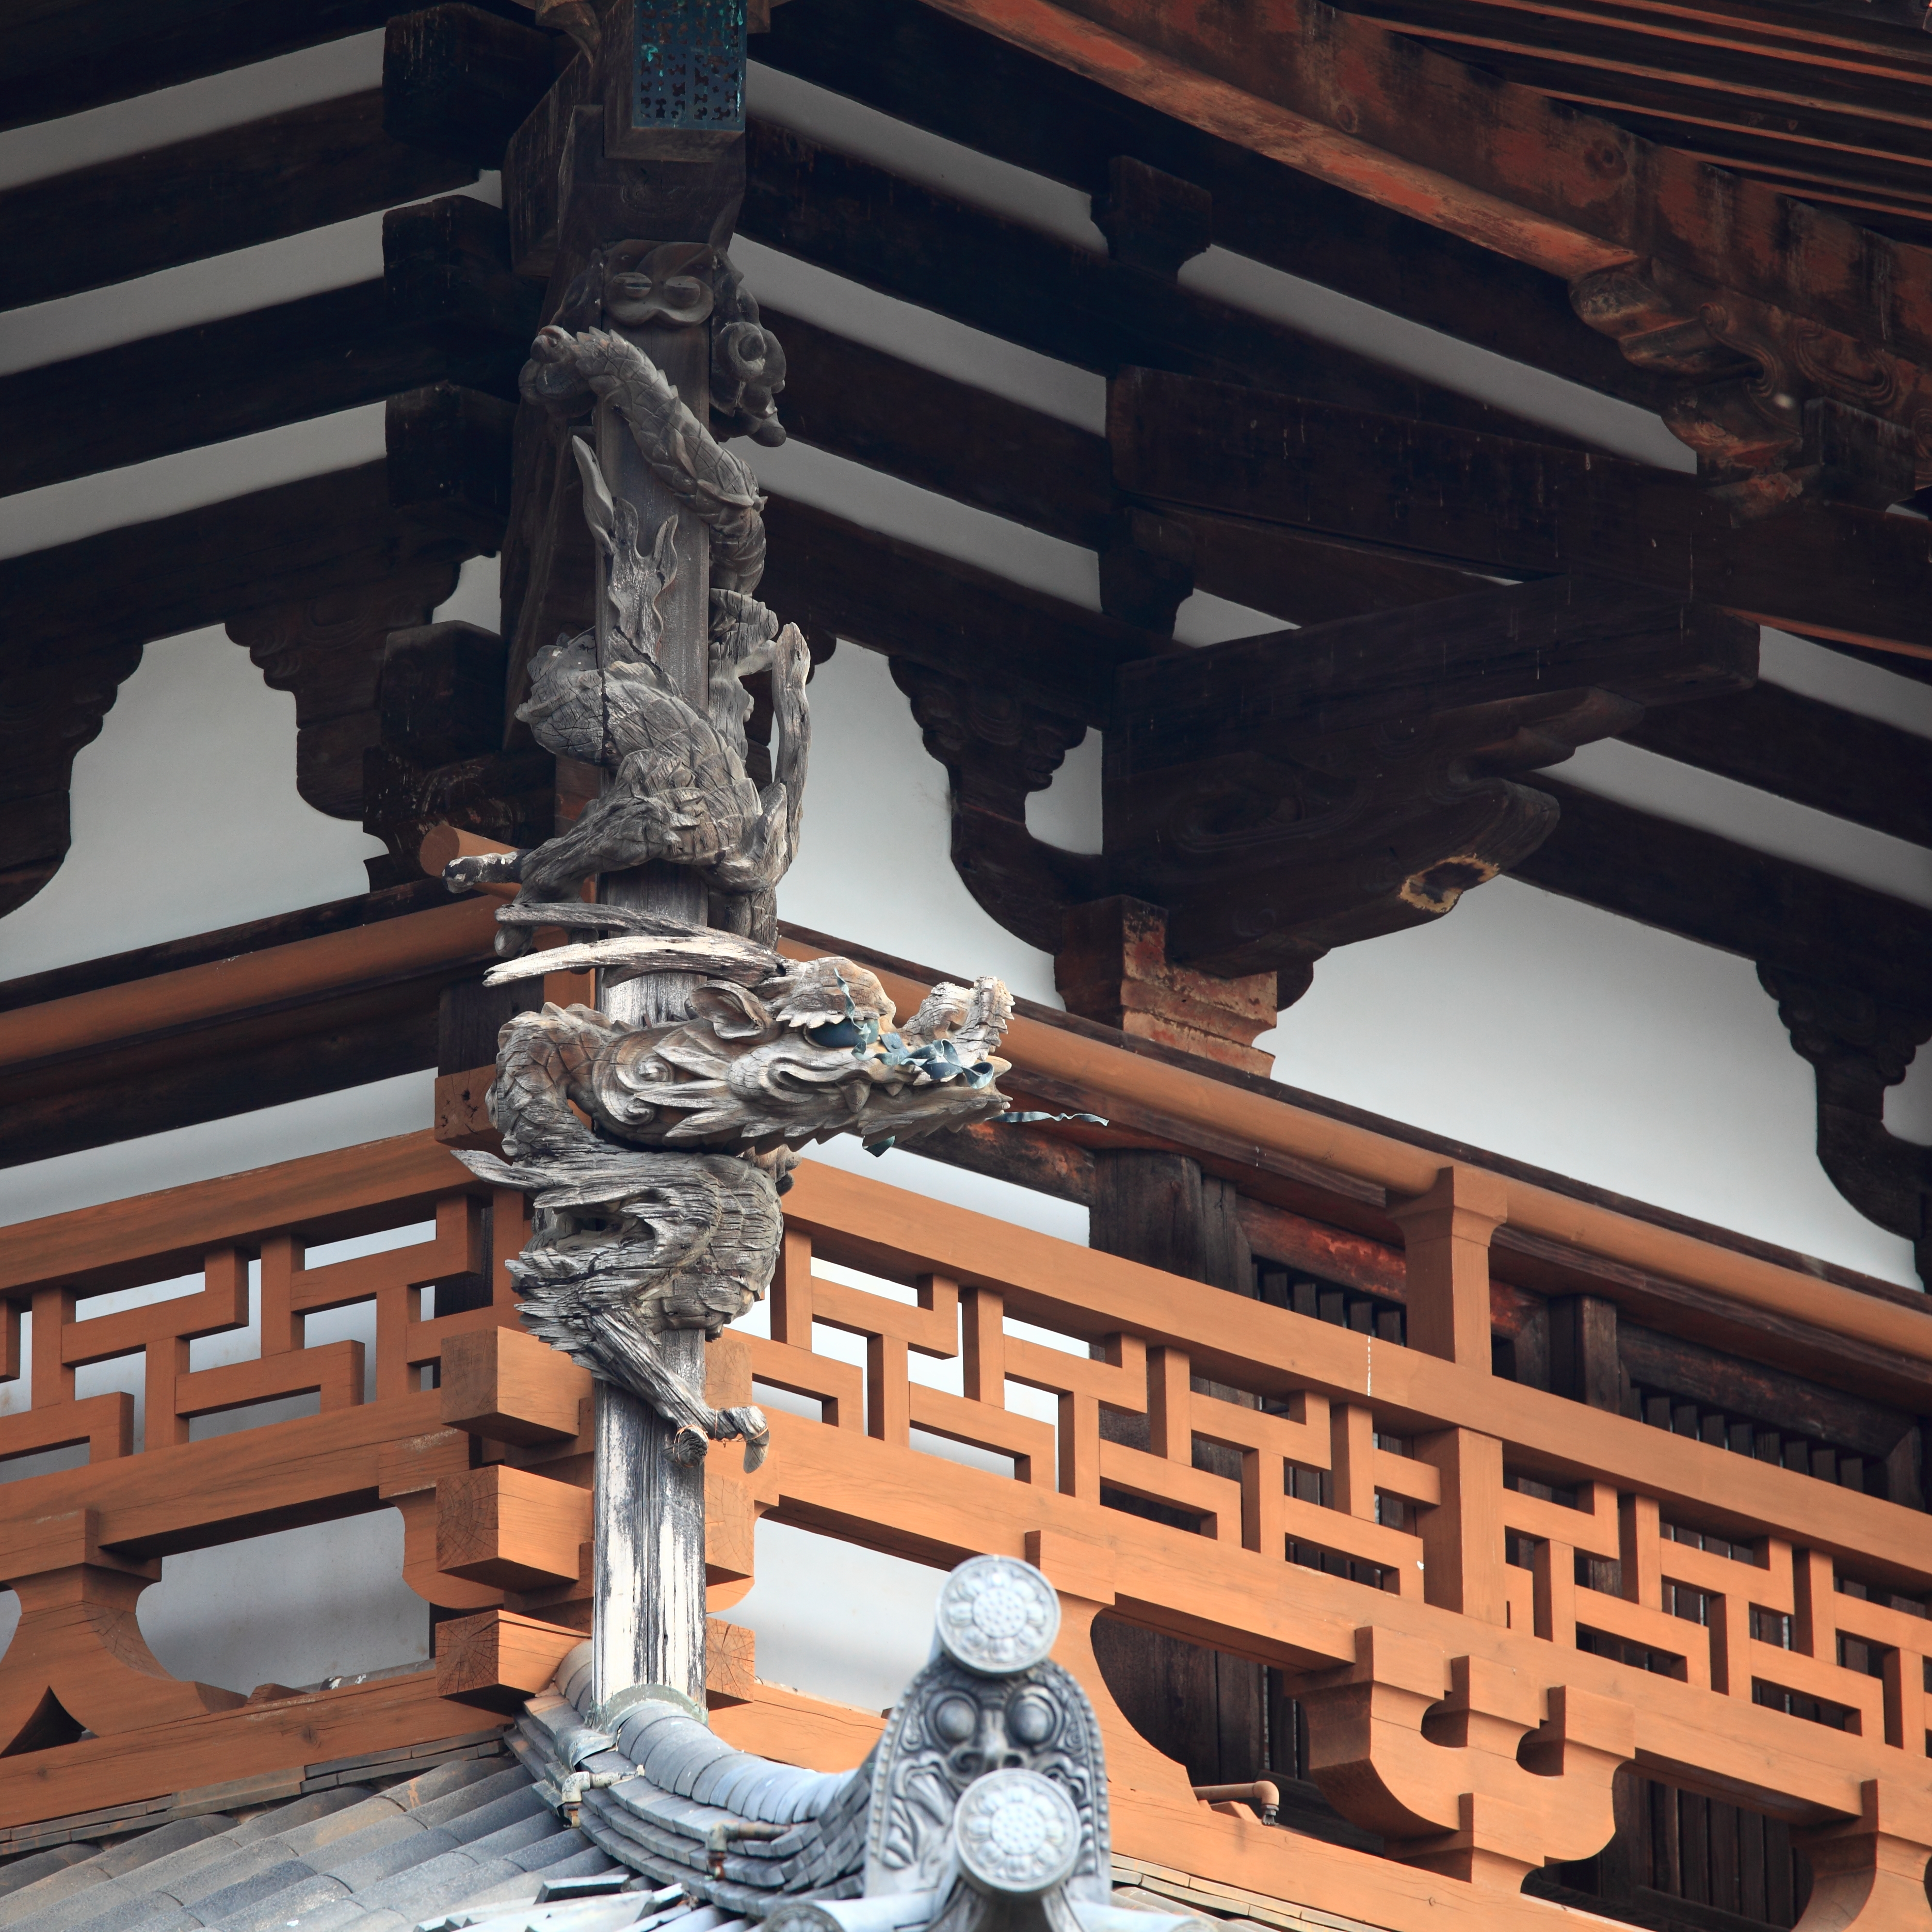
architecture, structure, wood, roof, column, high, sculpture, temple, stairs, carvings, nara, dragon, 5d, hires, tourist attraction, markii, hi, res, resolution, houryuuji